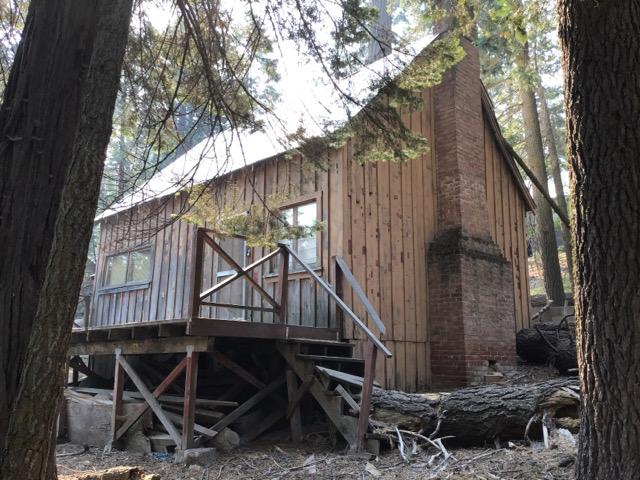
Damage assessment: no_damage